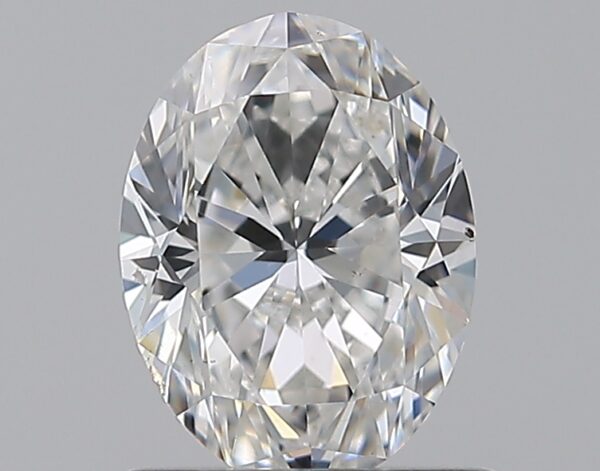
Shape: oval
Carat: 0.9
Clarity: SI1
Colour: E
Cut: VG
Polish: EX
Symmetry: EX
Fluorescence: ST
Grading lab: GIA
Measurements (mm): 7.09 x 5.33 x 3.49